Kolla (2023 film)

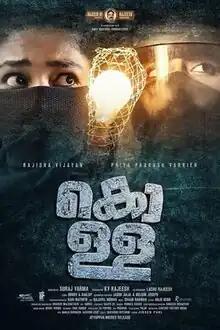
Theatrical release poster

Kolla is a 2023 Indian Malayalam-language heist film directed by Suraj Varma in his directorial debut and featuring Rajisha Vijayan and Priya Prakash Varrier in the lead roles. It is written by Jasim Jalal and Nelson Joseph based on the story by Bobby–Sanjay. The film is loosely based on the 2008 Chelembra bank robbery.